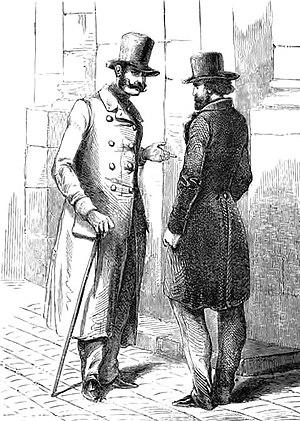
""...J'ai sollicité une rencontre avec Lagrange..."". Gravure du XIXe siècle choisie par Umberto Eco pour illustrer le chapitre 14 du Cimetière de Prague."
Michel Lagrange, né le 30 juillet 1813 à Mont-Saint-Vincent et mort le 20 octobre 1896 à Paris, est un policier français.